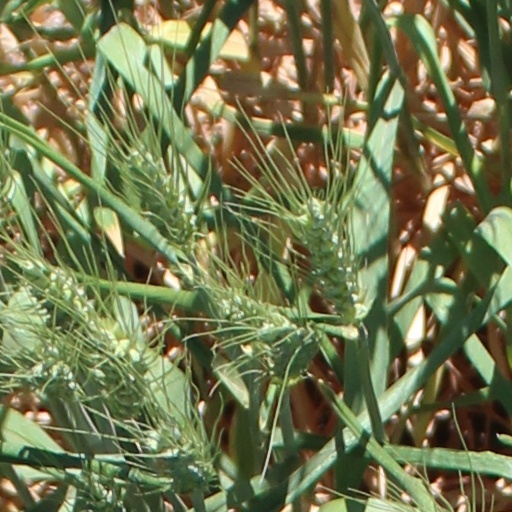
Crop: wheat